Cavalier Space Force Station

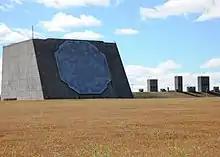
The AN/FPQ-16 PARCS building at Cavalier.

The AN/FPQ-16 PARCS is a solid state phased array radar system housed "on a plain just east of the Pembina Escarpment" in a 37 m (121 ft) with a single-faced phased array radar pointed northward over Hudson Bay. In normal operation PARCS can spot an object the size of a basketball (24 cm) at 3000 km (2000 miles). Tests during the 1970s and 1980s showed that with proposed software updates (not carried out) it could spot objects less than 9 cm in size. It analyzes more than 20,000 tracks per day, from giant satellites to space debris.